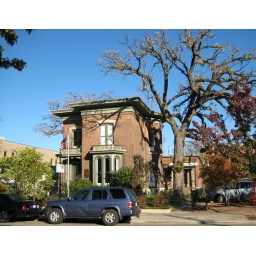
A nice house on Burdick Street in downtown Kalamazoo that is now used as a law office